488 Madison Avenue

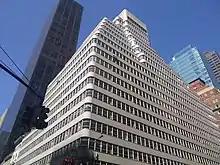
Seen from 51st Street, with the Olympic Tower at left

The Look Building was purchased by the Metropolitan Life Insurance Company in April 1953 and leased back to Uris that August. In 1963, Cowles Magazines expanded its space in the building by . Prior to the expansion, Cowles was already 488 Madison Avenue's largest tenant, with . At one point, the company had six stories in the building. "Look" magazine ultimately went defunct in October 1971. The leasehold for the building, excluding the land, was conveyed by Charles Benenson to John D. MacArthur in November 1973, although ownership of the land was not affected. Around that time, ownership passed to a joint venture between John D. and Catherine T. MacArthur Foundation and The Feil Organization. By the late 20th century, the "Institutional Investor" magazine and Abbeville Press had also become tenants of 488 Madison Avenue.